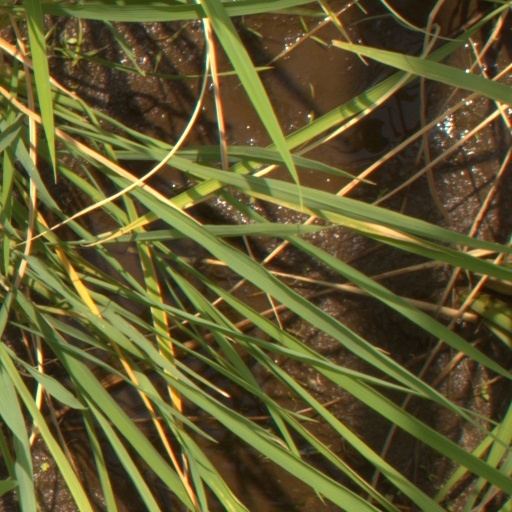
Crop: rice